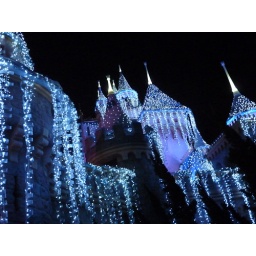
sleeping beauty castle in disneyland, california